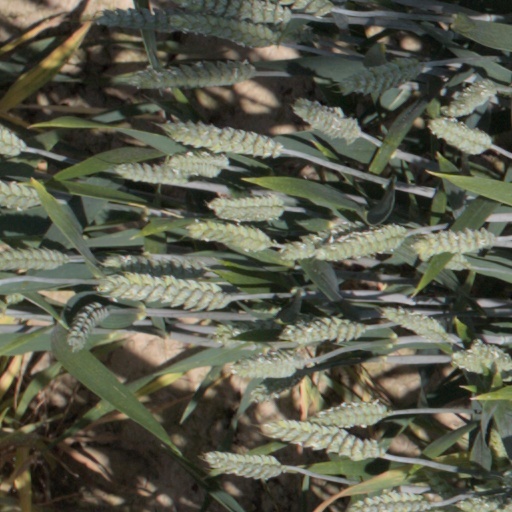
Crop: wheat